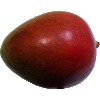
Label: Mango Red 1